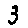
Label: 3